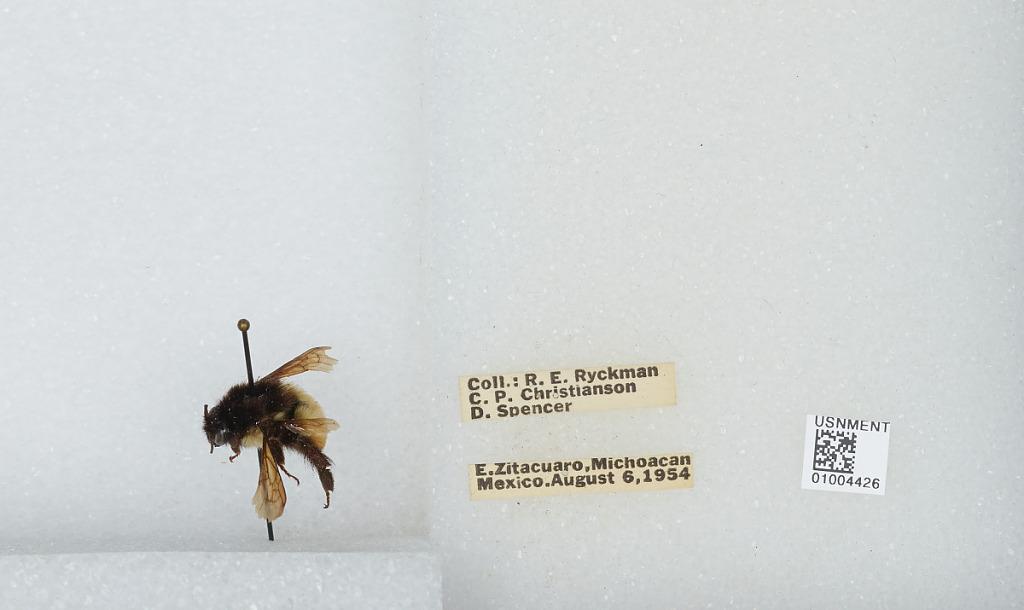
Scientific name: Bombus (Fervidobombus) fervidus fervidus (Fabricius)
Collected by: R. Ryckman, C. Christianson & D. Spencer
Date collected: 1954-8-6
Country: Mexico
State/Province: Michoacan
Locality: East Zitacuaro
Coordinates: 19.4283, -100.337